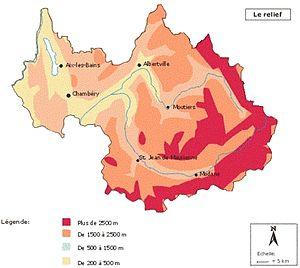
Carte du département de la Savoie en France. Présentation du relief. Cette image est un montage fait à partir d'une image prise sur commons (libre de droit) à l'adresse suivante http://commons.wikimedia.org/wiki/Image:Relief_Savoie.GIF?uselang=fr . L'image a été recadrée afin de ne conserver que le département de la Savoie. Le fond a été blanchi et transformée en format jpg.